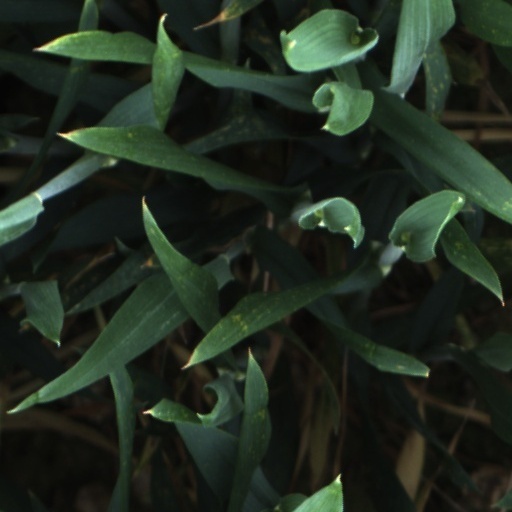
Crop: wheat